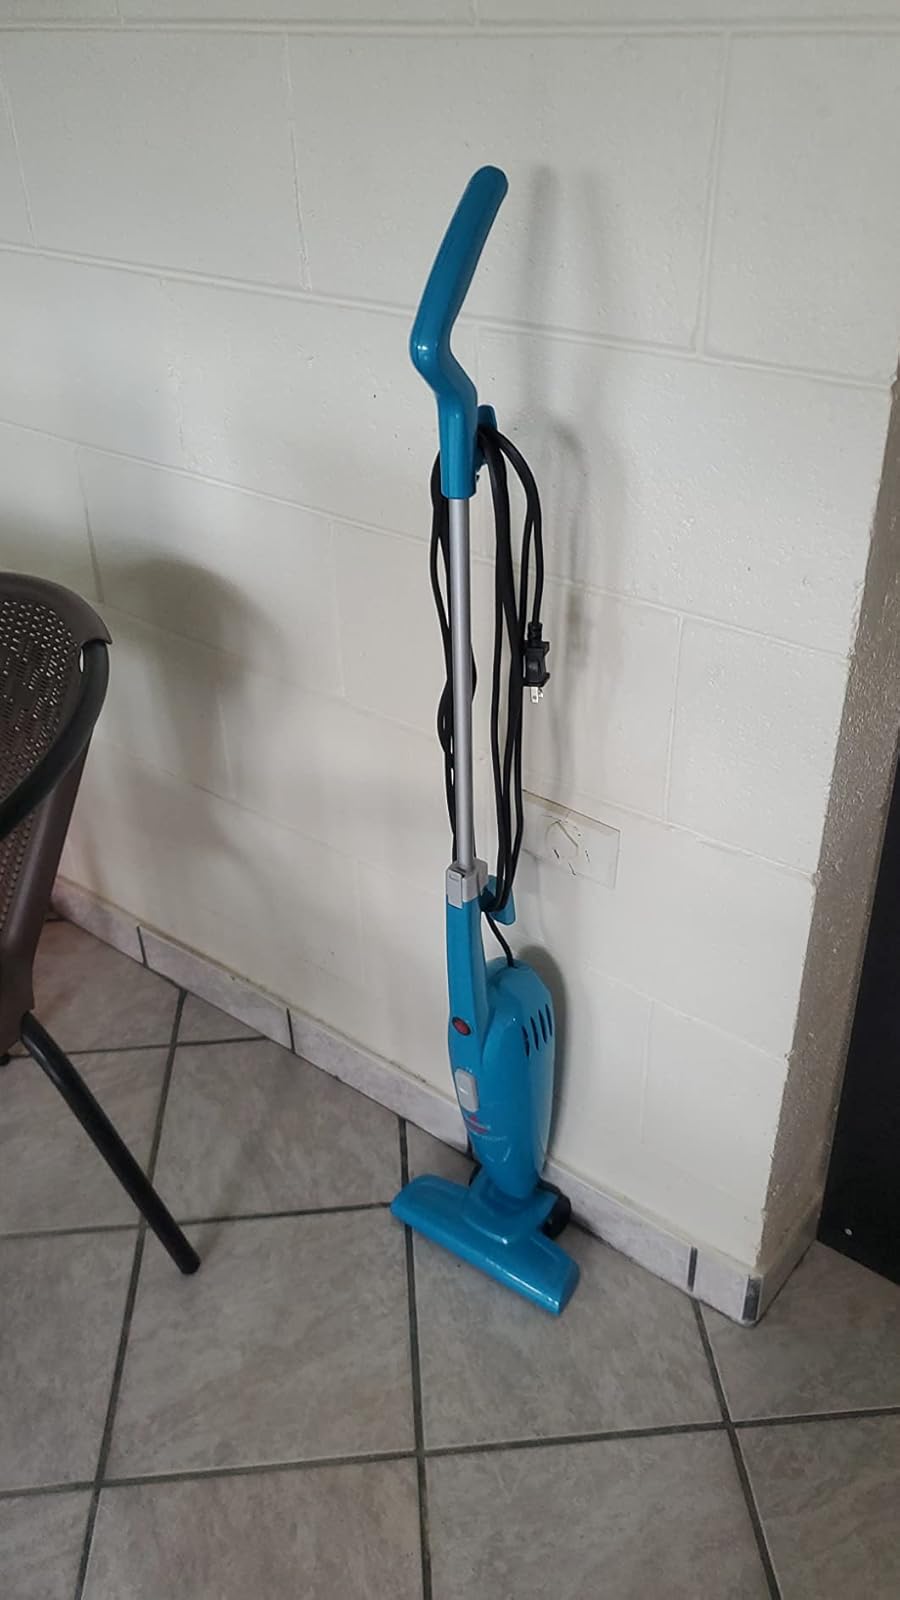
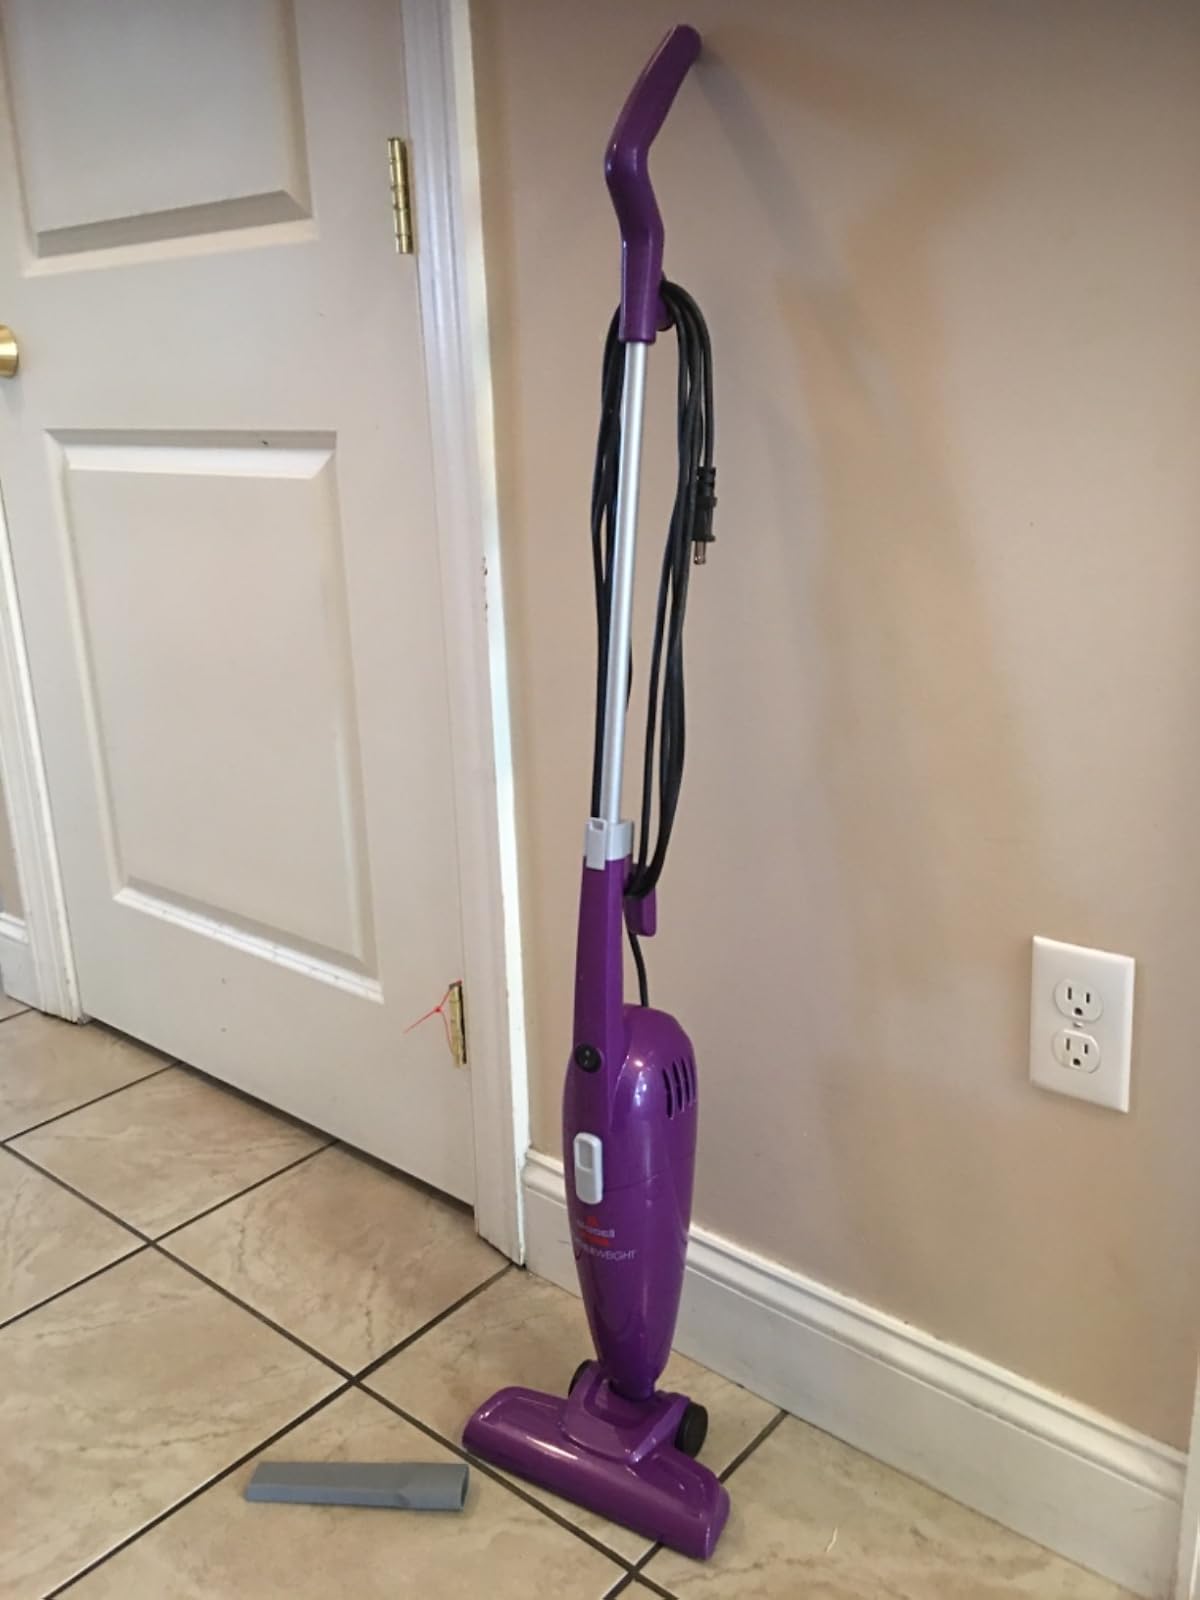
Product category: items_vacuum
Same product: no